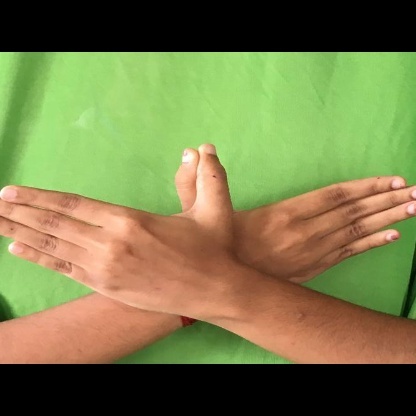
Mudra: Garuda